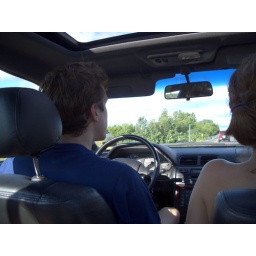
Dan taking a break from trying to exchange Jill for a cute dog in the other lane